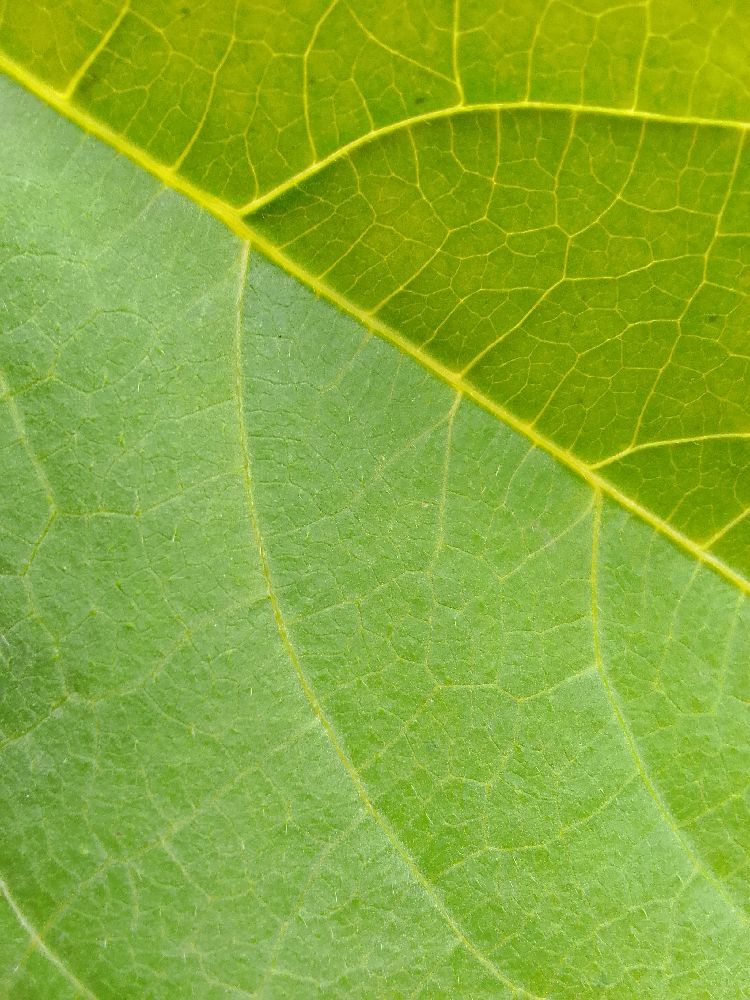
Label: healthy